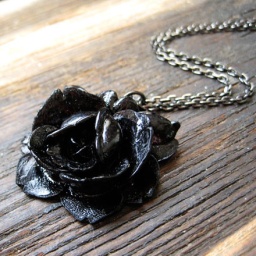
Vintage black rose pendant with incredible details. Handmade by me.